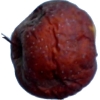
Label: apples